Rigi Staffel railway station

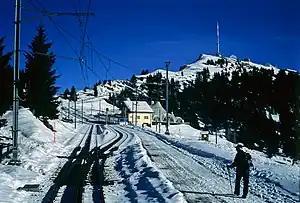
Station in winter (2009)

Rigi Staffel railway station is a railway station at on Rigi at the junction of the rack railways Arth–Rigi railway and Vitznau–Rigi railway, just below the terminus Rigi Kulm. It is located in the municipality of Arth, canton of Schwyz, Switzerland.